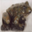
Label: frog